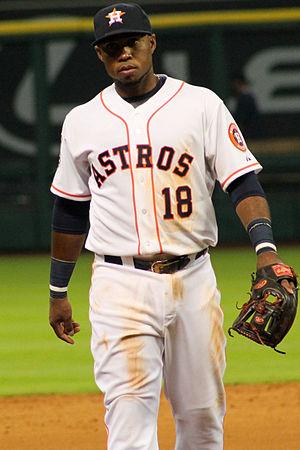
Luis Adan Valbuena, né le 30 novembre 1985 à Caja Seca et mort le 6 décembre 2018, est un joueur de champ intérieur vénézuélien des Angels de Los Angeles de la Ligue majeure de baseball.